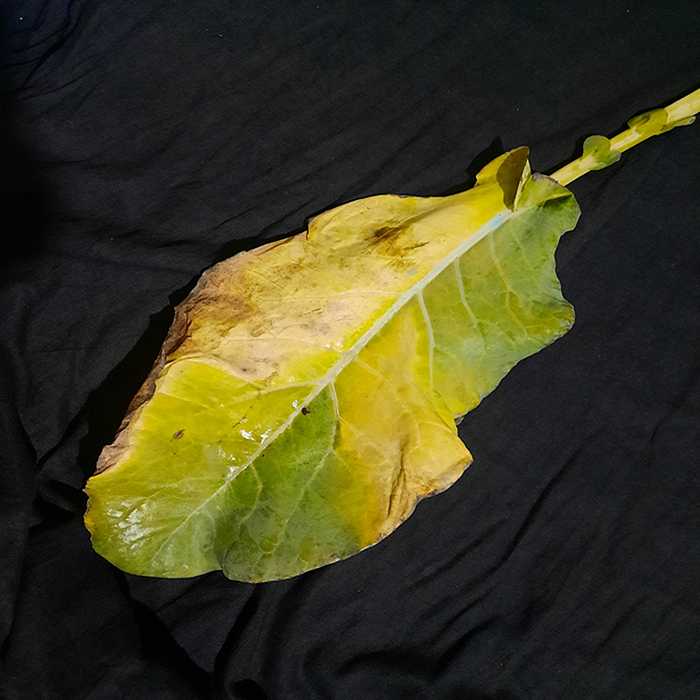
Plant: Cauliflower
Label: Black Rot